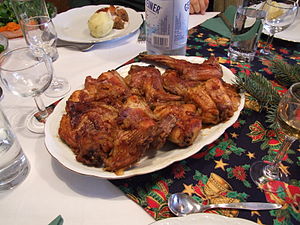
Tamkanin / Tamkaninens historie
kanin stegt
Tamkaninen er det tredjemest populære kæledyr i Danmark. Den er let at renlighedstræne, så den kan gå frit indendørs, og den er et kælent og tillidsfuldt dyr, der dog ikke egner sig til små børn.